A Simple Story (1970 film)

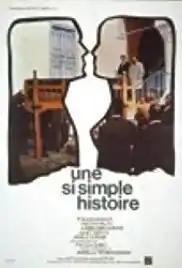
Film poster

A Simple Story is a 1970 Tunisian drama film directed by Abdellatif Ben Ammar. It was entered into the 1970 Cannes Film Festival.